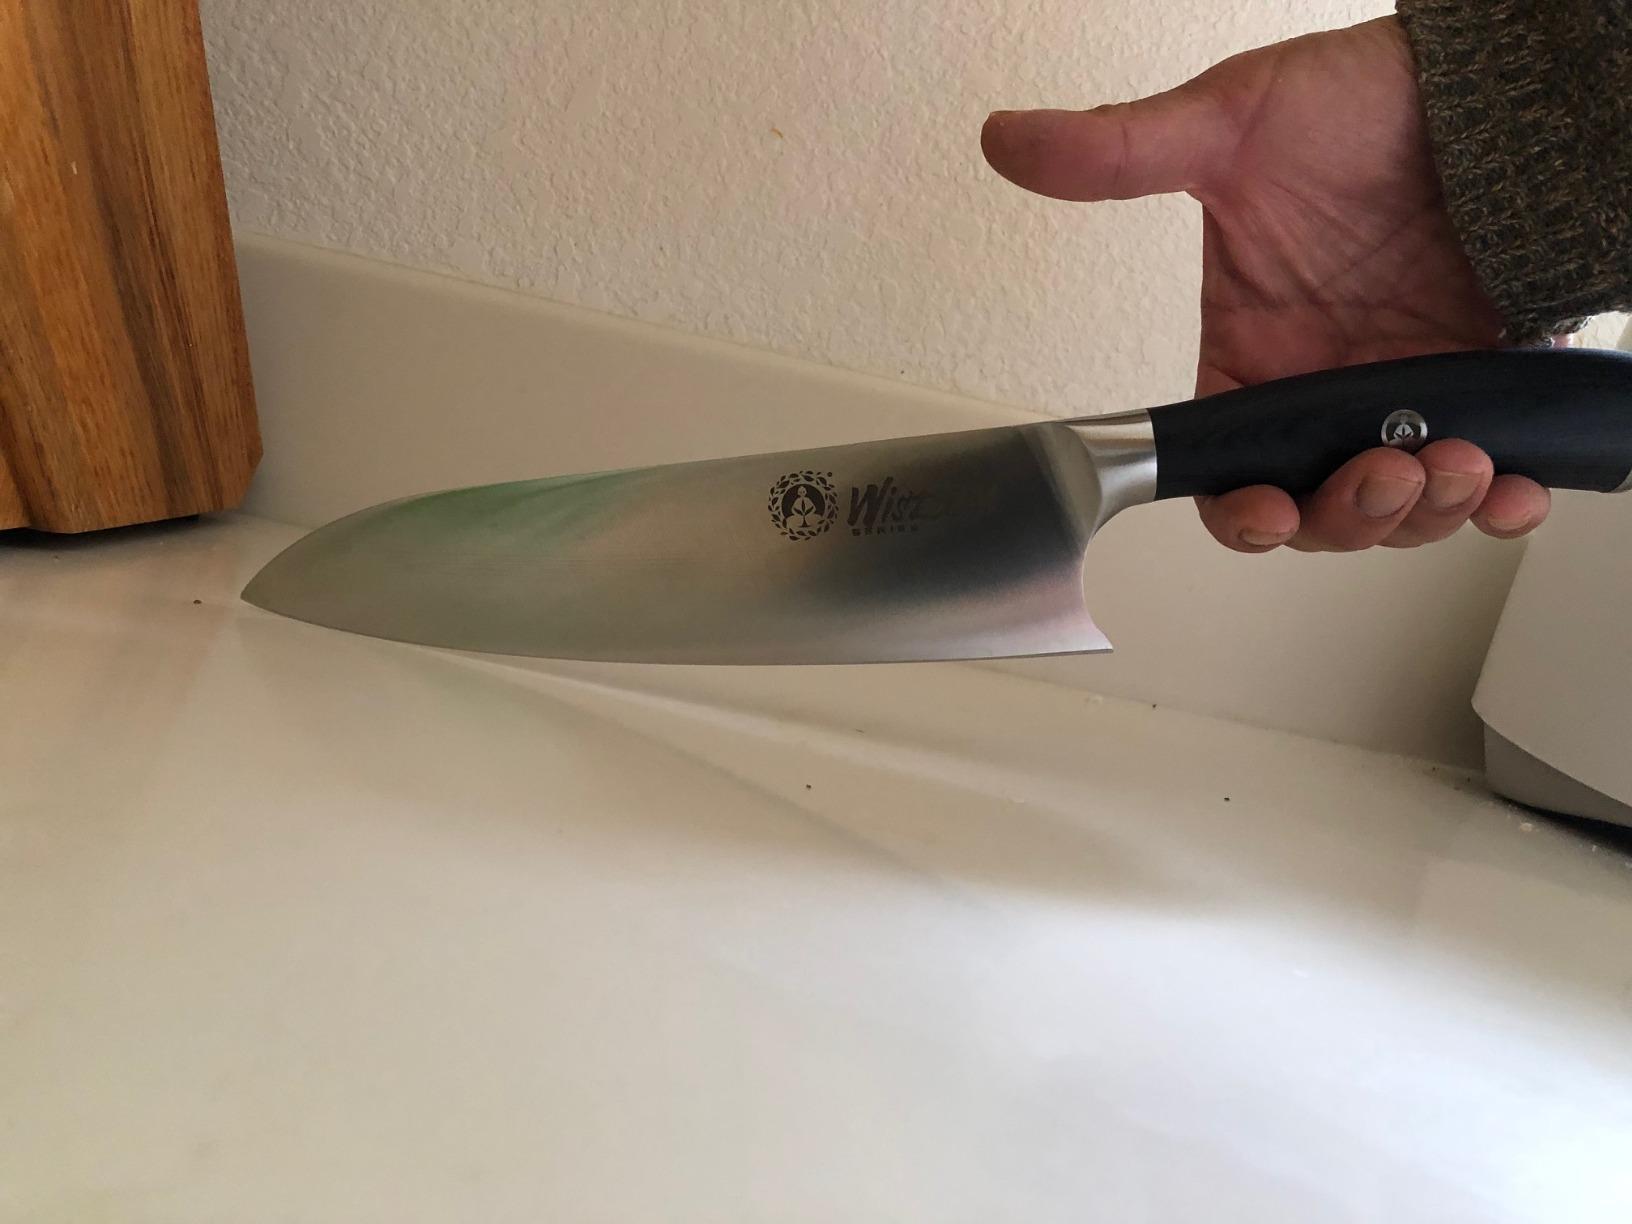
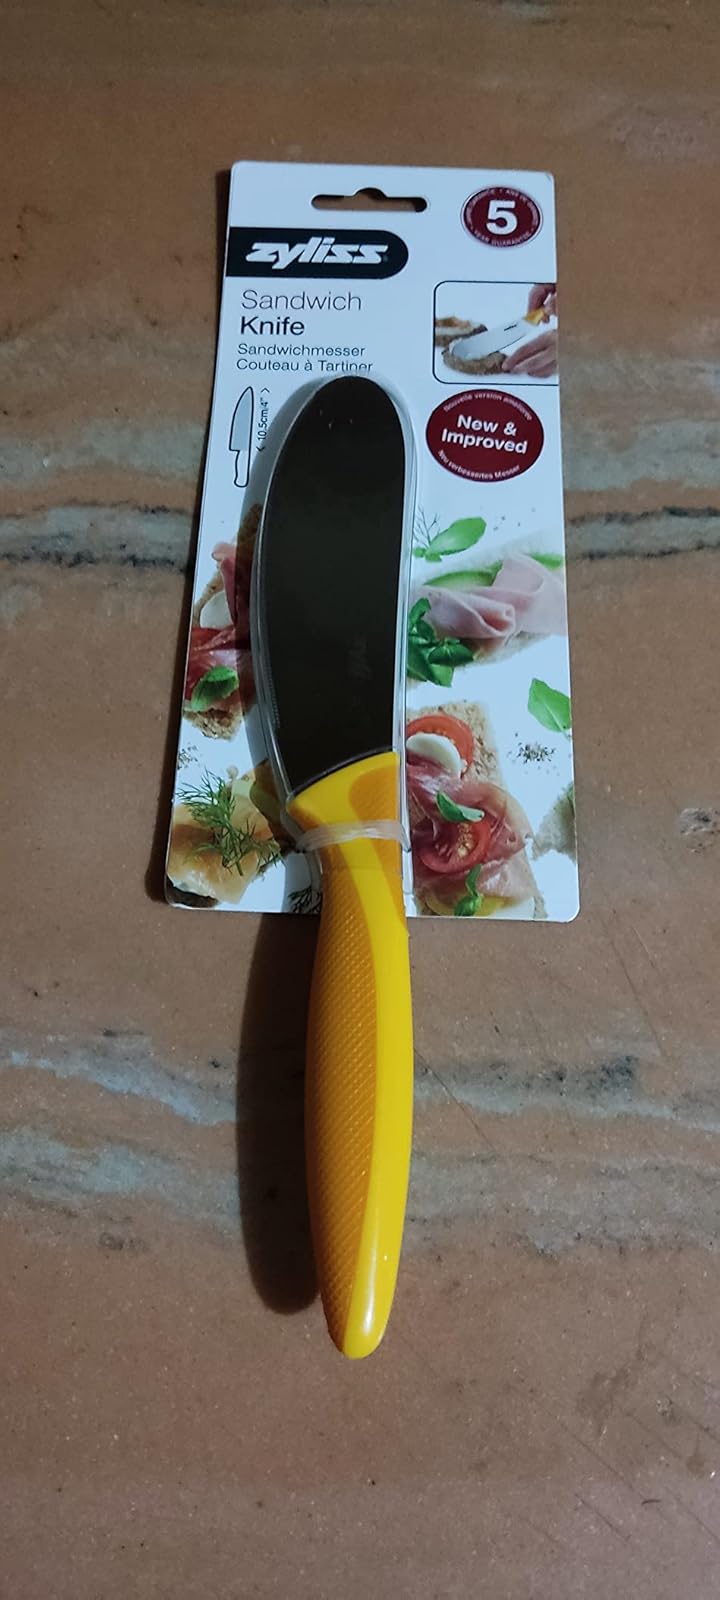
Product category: items_knife
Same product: no